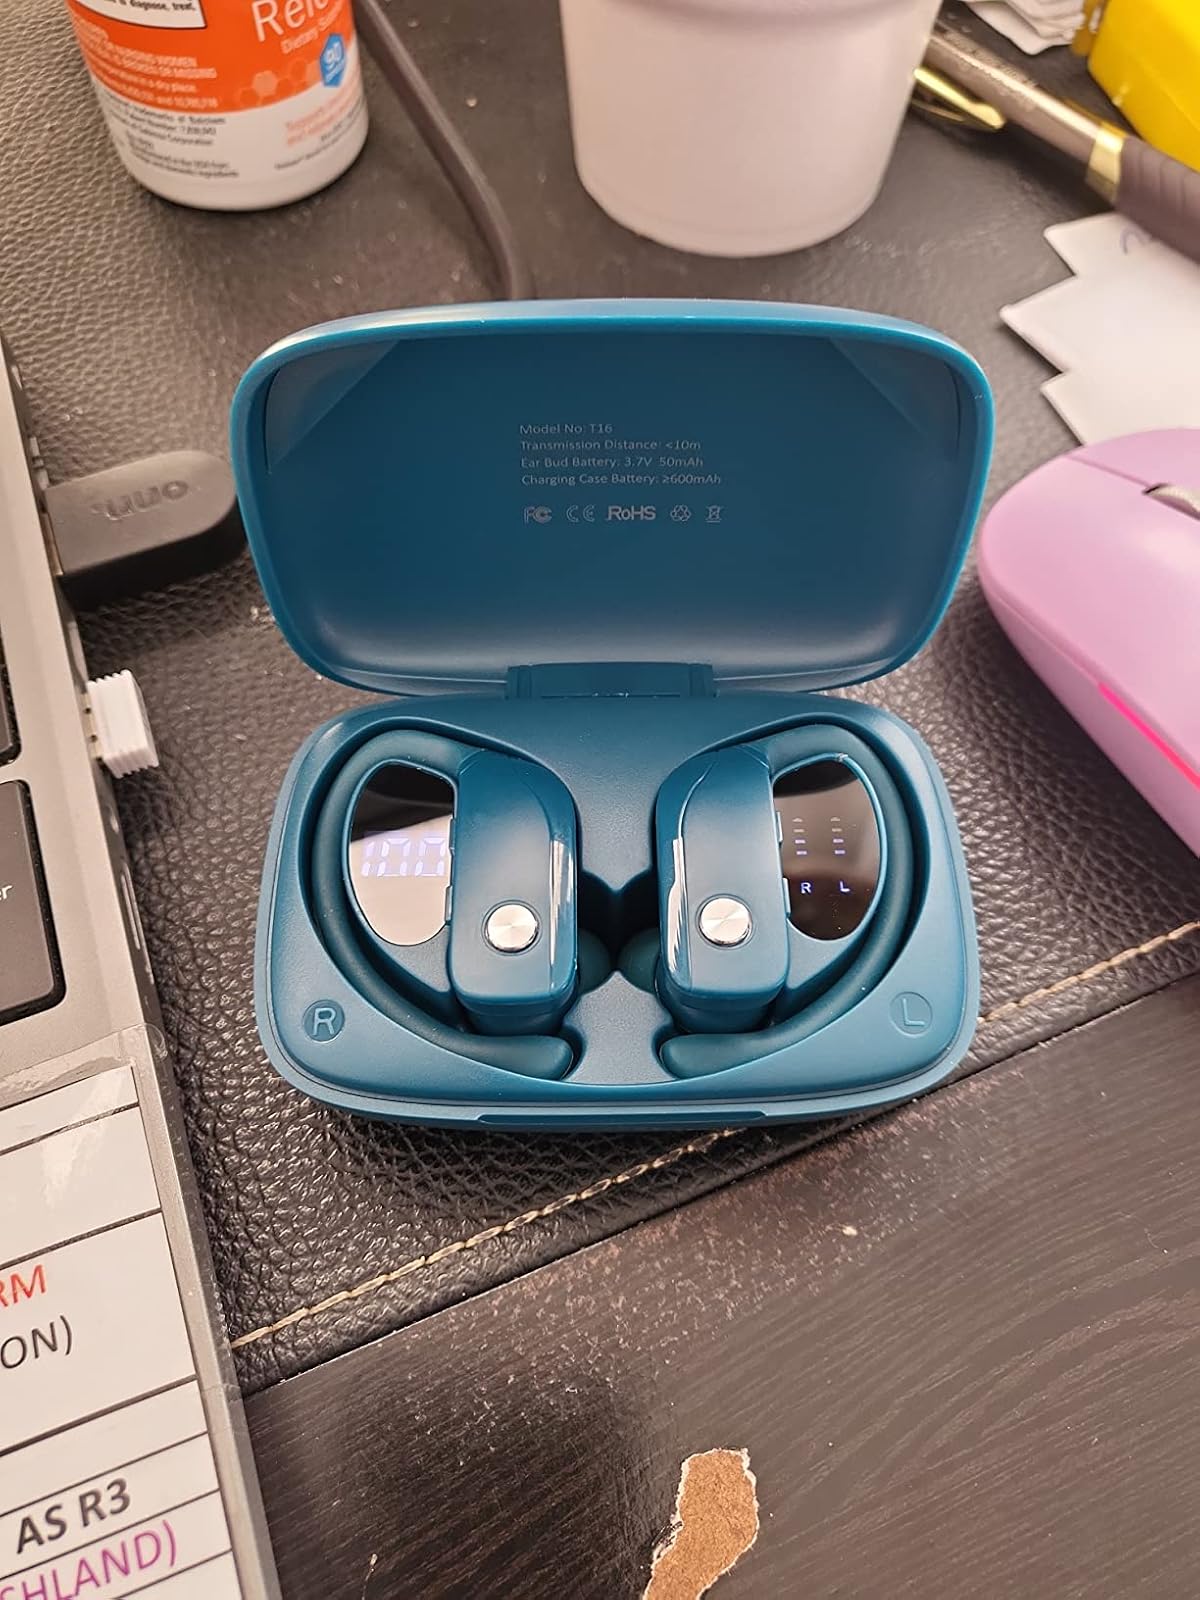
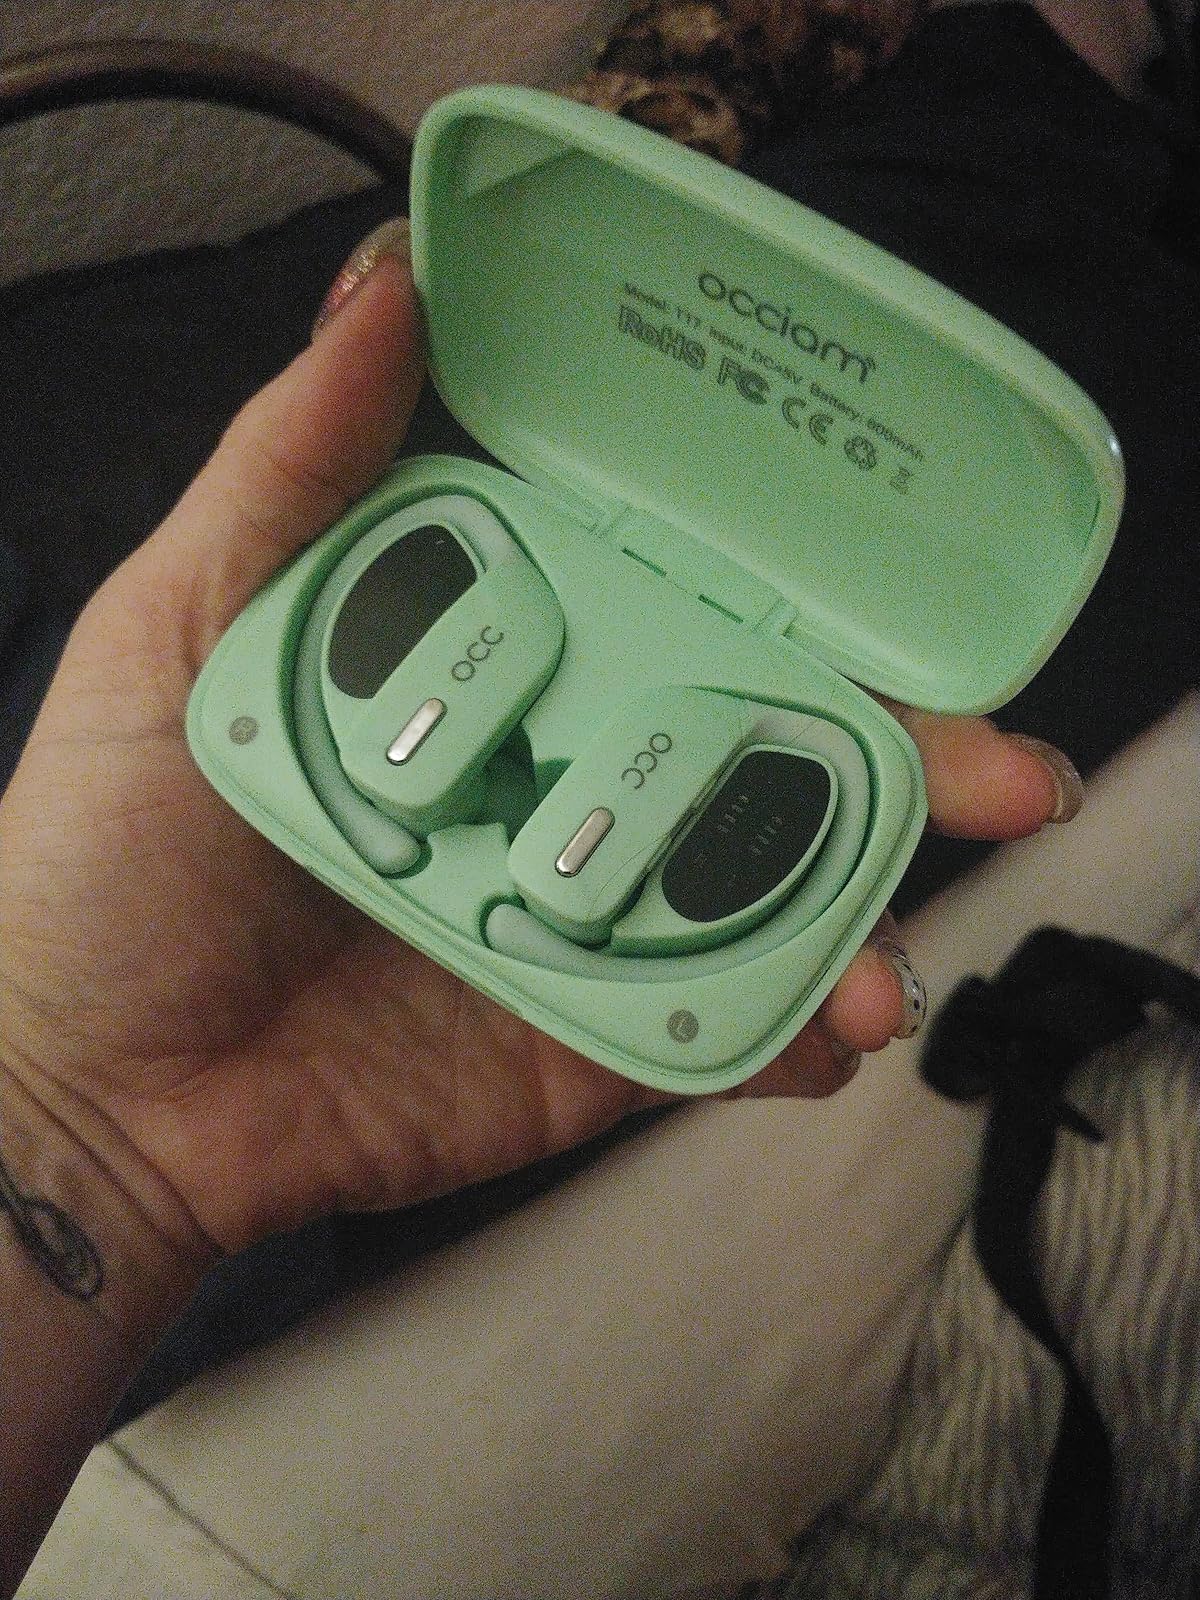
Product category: earbuds
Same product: no